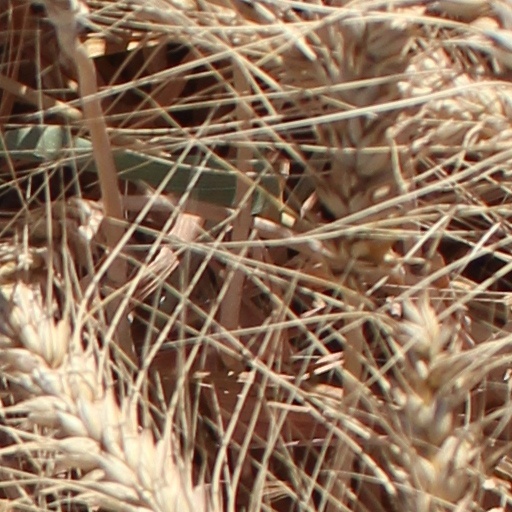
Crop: wheat